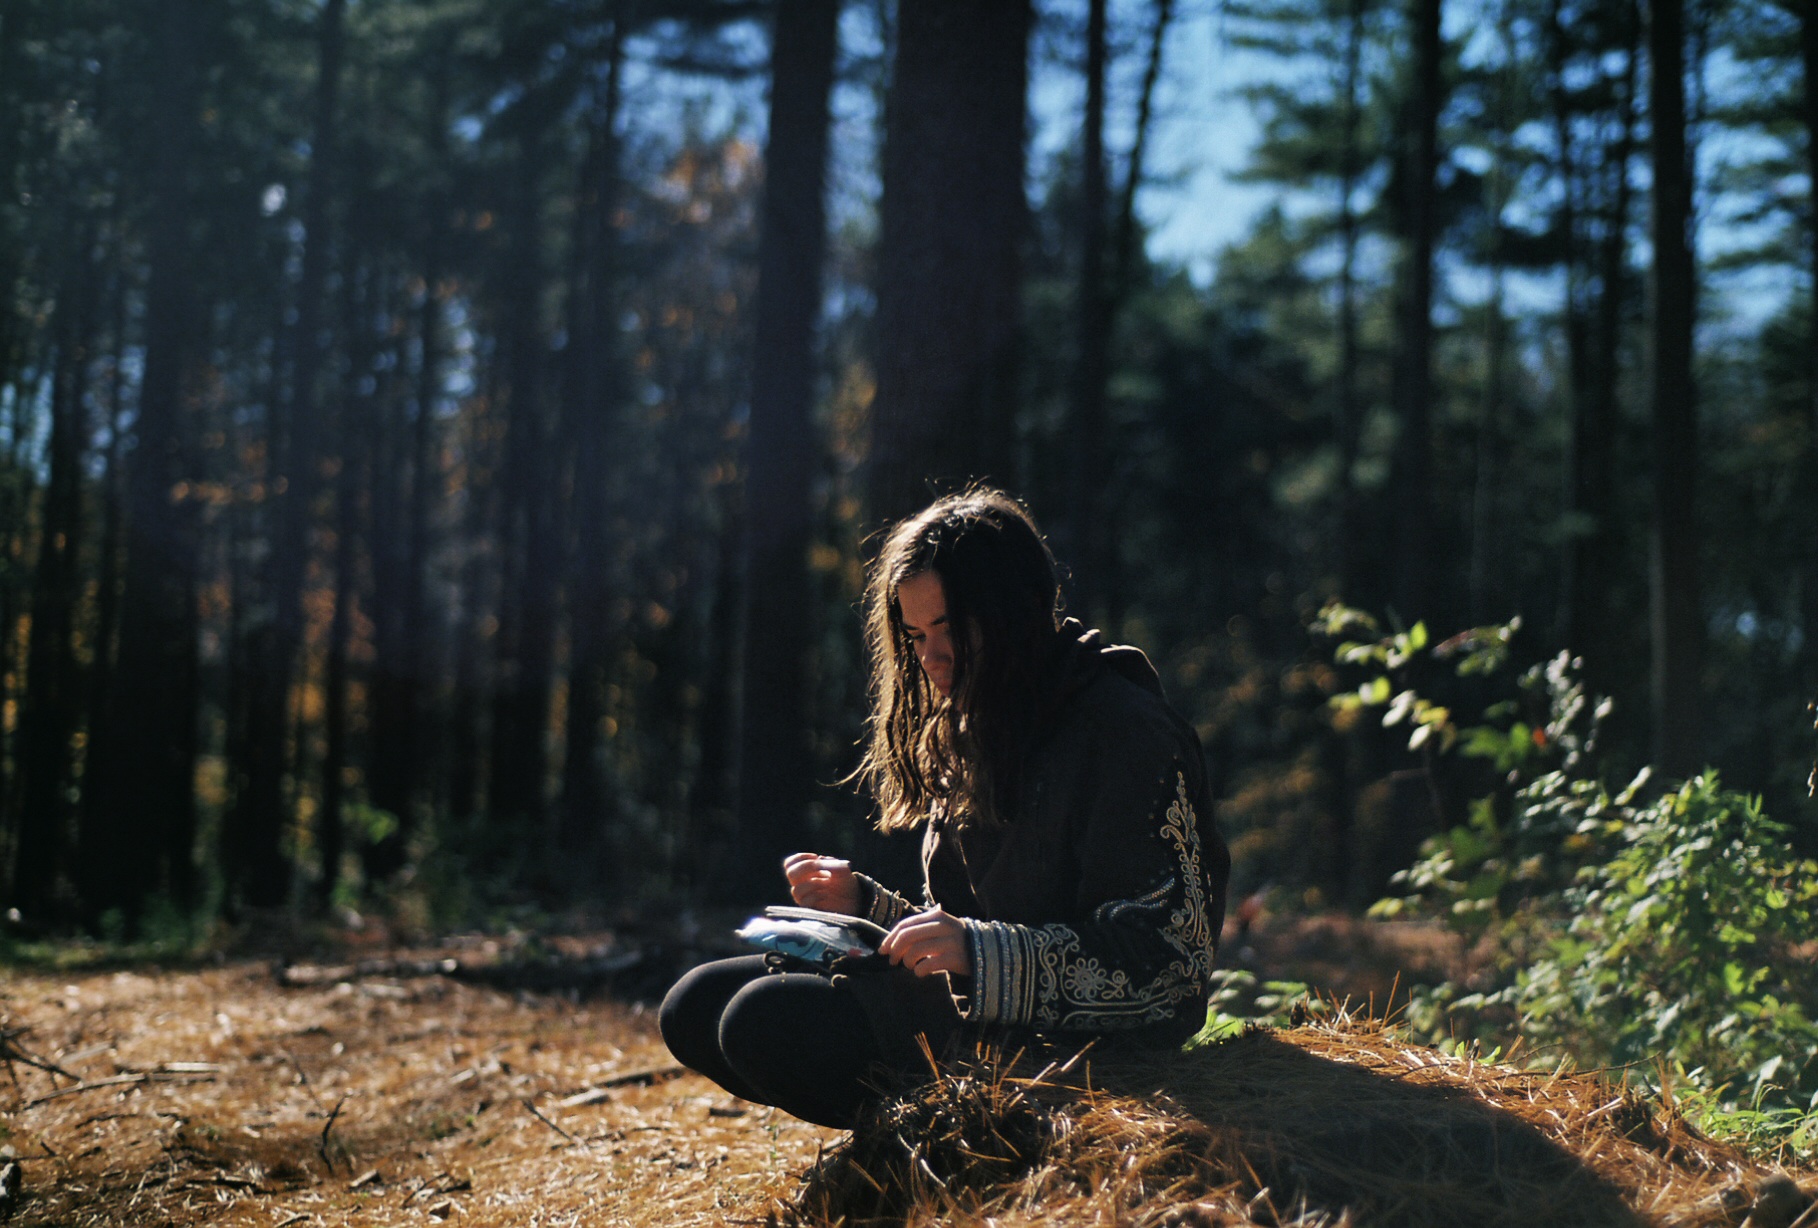
tree, nature, forest, wilderness, person, sunlight, morning, leaf, green, sitting, autumn, season, relaxing, trees, outside, woodland, habitat, natural environment, woody plant